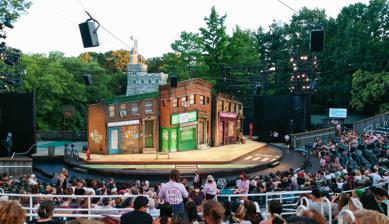
Building: Delacorte Theater
Country: United States of America
Year built: 1962
Theater in Central Park, New York City Delacorte Theater The theater in 2021 Address Central Park Manhattan , New York United States Coordinates 40°46′48.36″N 73°58′7.56″W / 40.7801000°N 73.9687667°W / 40.7801000; -73.9687667 Owner City of New York Operator Public Theater Capacity 1,800 Opened June 18, 1962 Tenants Shakespeare in the Park The Delacorte Theater is a 1,800-seat open-air theater in Central Park , in the New York City borough of Manhattan . It is home to the Public Theater 's free Shakespeare in the Park productions.  As of September 2023, it has been closed for renovations that are expected to complete in spring 2025. Over five million people have attended more than 150 free productions of Shakespeare and other classical works and musicals at the Delacorte Theater since its opening in 1962. History Joseph Papp ran a Shakespeare festival starting in 1954.  Papp's group had been touring New York's boroughs on temporary staging, including presenting at Central Park.  Papp's group was well-regarded, and he started seeking funds in 1958 for a permanent outdoor amphitheater in Central Park, with the aid of Helen Hayes .  Parks Commissioner Robert Moses was opposed to the project.  However, Moses was replaced by Newbold Morris in 1960, who was much more positive toward the creation of a theater.  The city government decided to go forward with the project, and the Board of Estimate approved $250,000 in funds for construction, with Park Department architects designing the original theater.  The theater had been planned to open in 1961.  However, the funds ran dry with the theater unfinished.  Morris talked with his friend George T. Delacorte Jr. , president of the Dell Publishing company.  Delacorte, a fan of Shakespeare, agreed to fund the remaining $150,000 to finish construction of the theater, which was named in honor of him and his wife Valerie in gratitude. Delays from changes in design, a construction strike, as well as procuring the required funds from Delacorte pushed the opening back to 1962.  The first production at the theater was in June 1962 with The Merchant of Venice , starring George C. Scott and James Earl Jones . The theater originally had 2,300 seats; at some point, the number of seats was reduced to make the experience less overcrowded for the audience. In 2012 the Public celebrated the 50th anniversary of the Delacorte with a gala and a one-night only reading of Romeo and Juliet starring numerous past performers. Meryl Streep and Kevin Kline read the lead roles. 2023–2025 renovation In 2018, the Public announced plans for the first major renovation of the Delacorte. They cited several goals for the renovation: better accessibility for disabled patrons and performers, improved backstage flow and operations, a new facade, replacement of the stage floor due to exposure and weather damage to the original deck, and better lighting. Bjarke Ingels was originally hired to redesign the theater, but Ennead Architects was handling the architectural work by 2021. The New York City Landmarks Preservation Commission approved the plans in January 2022. The Delacorte closed for renovation in September 2023 after the final show of the summer 2023 season, a musical version of The Tempest , closed. The renovation is expected to take around 18 months, with the theater planned to reopen in time for the summer 2025 season. As part of the renovation, the theater is being rebuilt with wood recycled from water towers atop apartment buildings in New York City. References